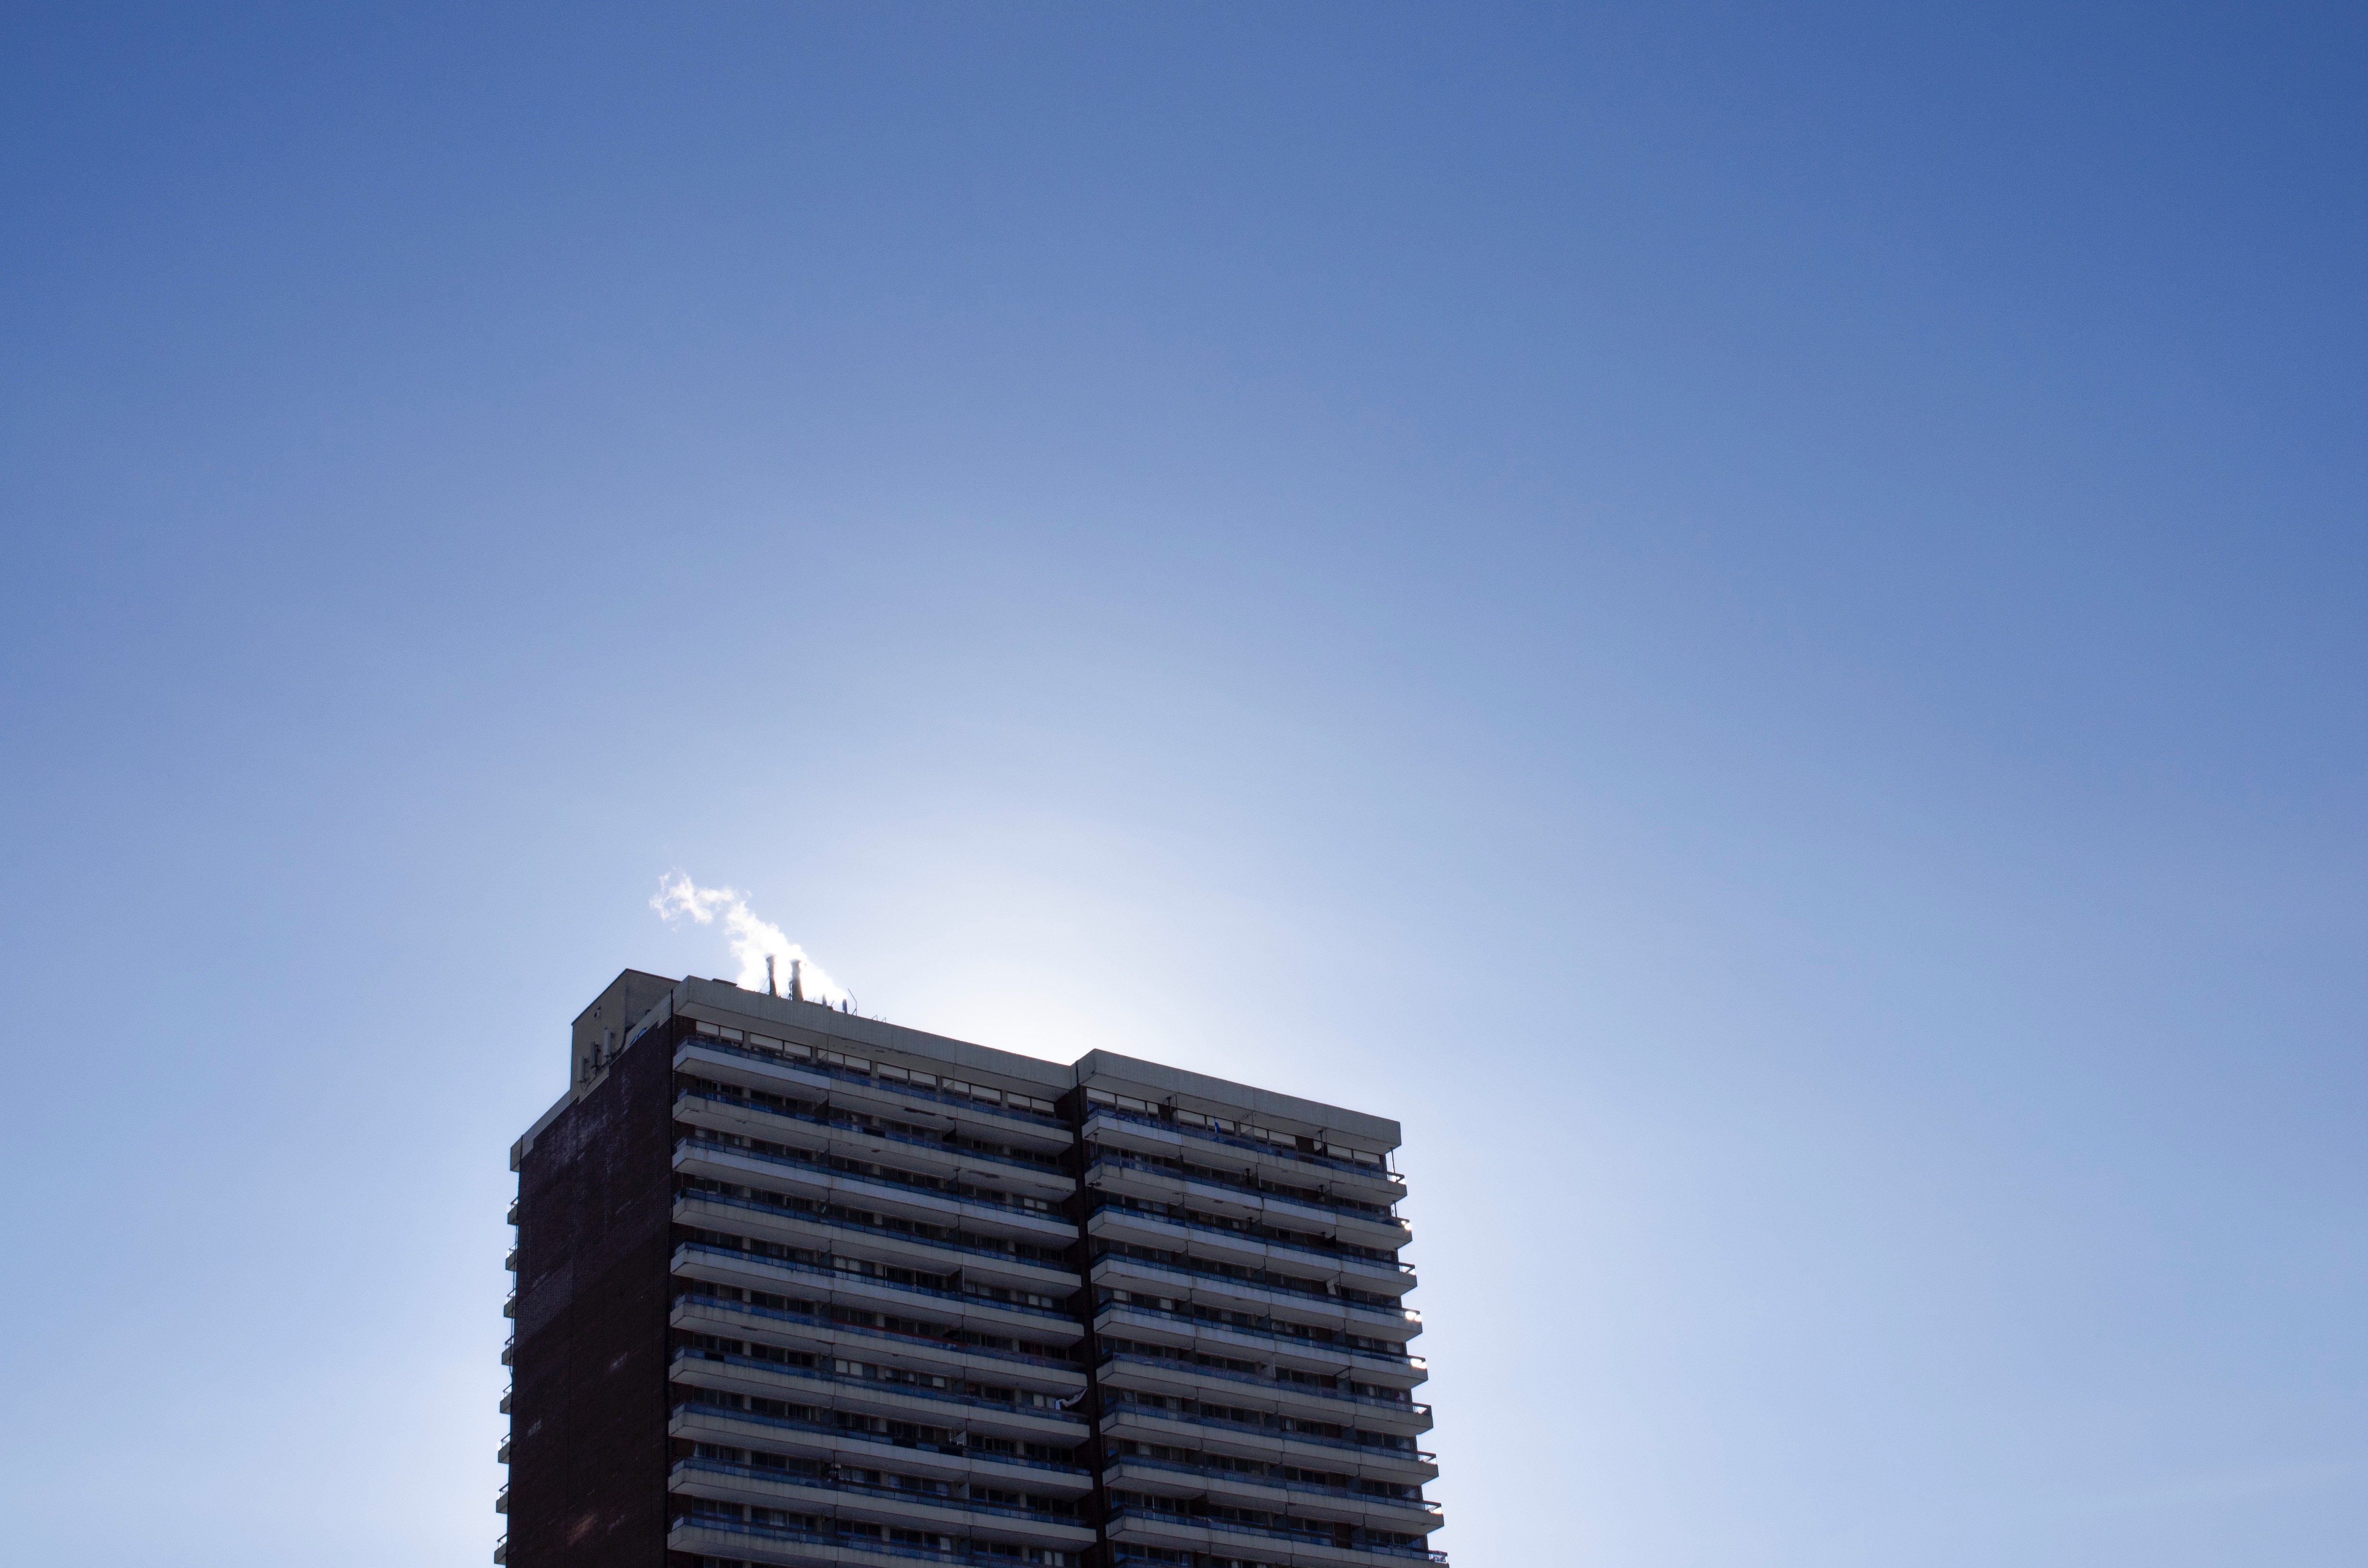
horizon, cloud, sky, skyline, sunlight, building, skyscraper, daytime, line, reflection, tower, blue, tower block, high rise, atmosphere of earth